Misak Torlakian

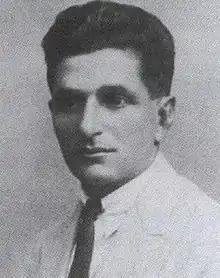

Misak Torlakian (1889 – 12 November 1968) was the assassin of Behbud Khan Javanshir, former Minister of Interior of Azerbaijan, in 1921. Torlakian was admitted "guilty but not responsible" due to his mental condition by a British military tribunal in October 1921.